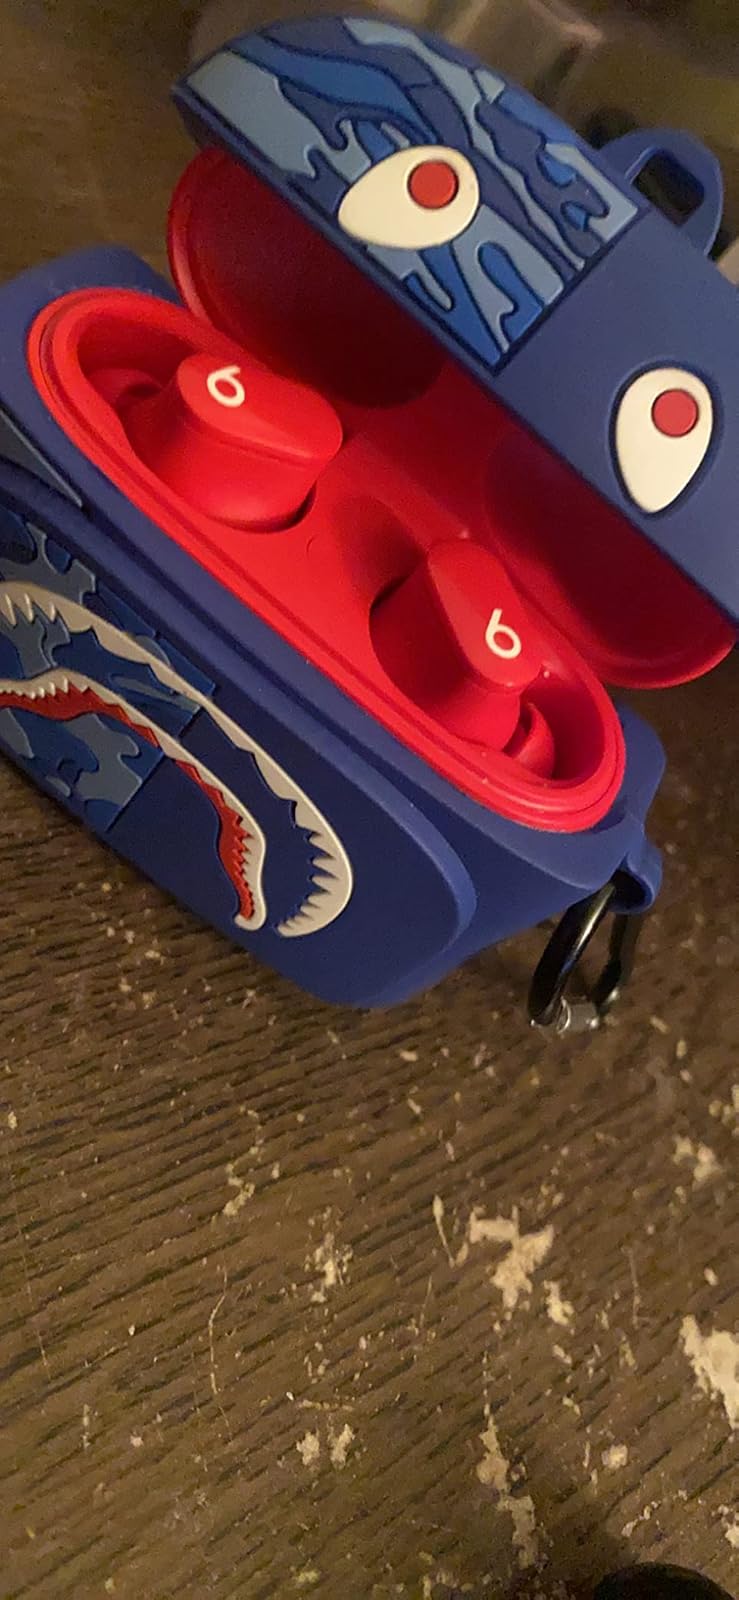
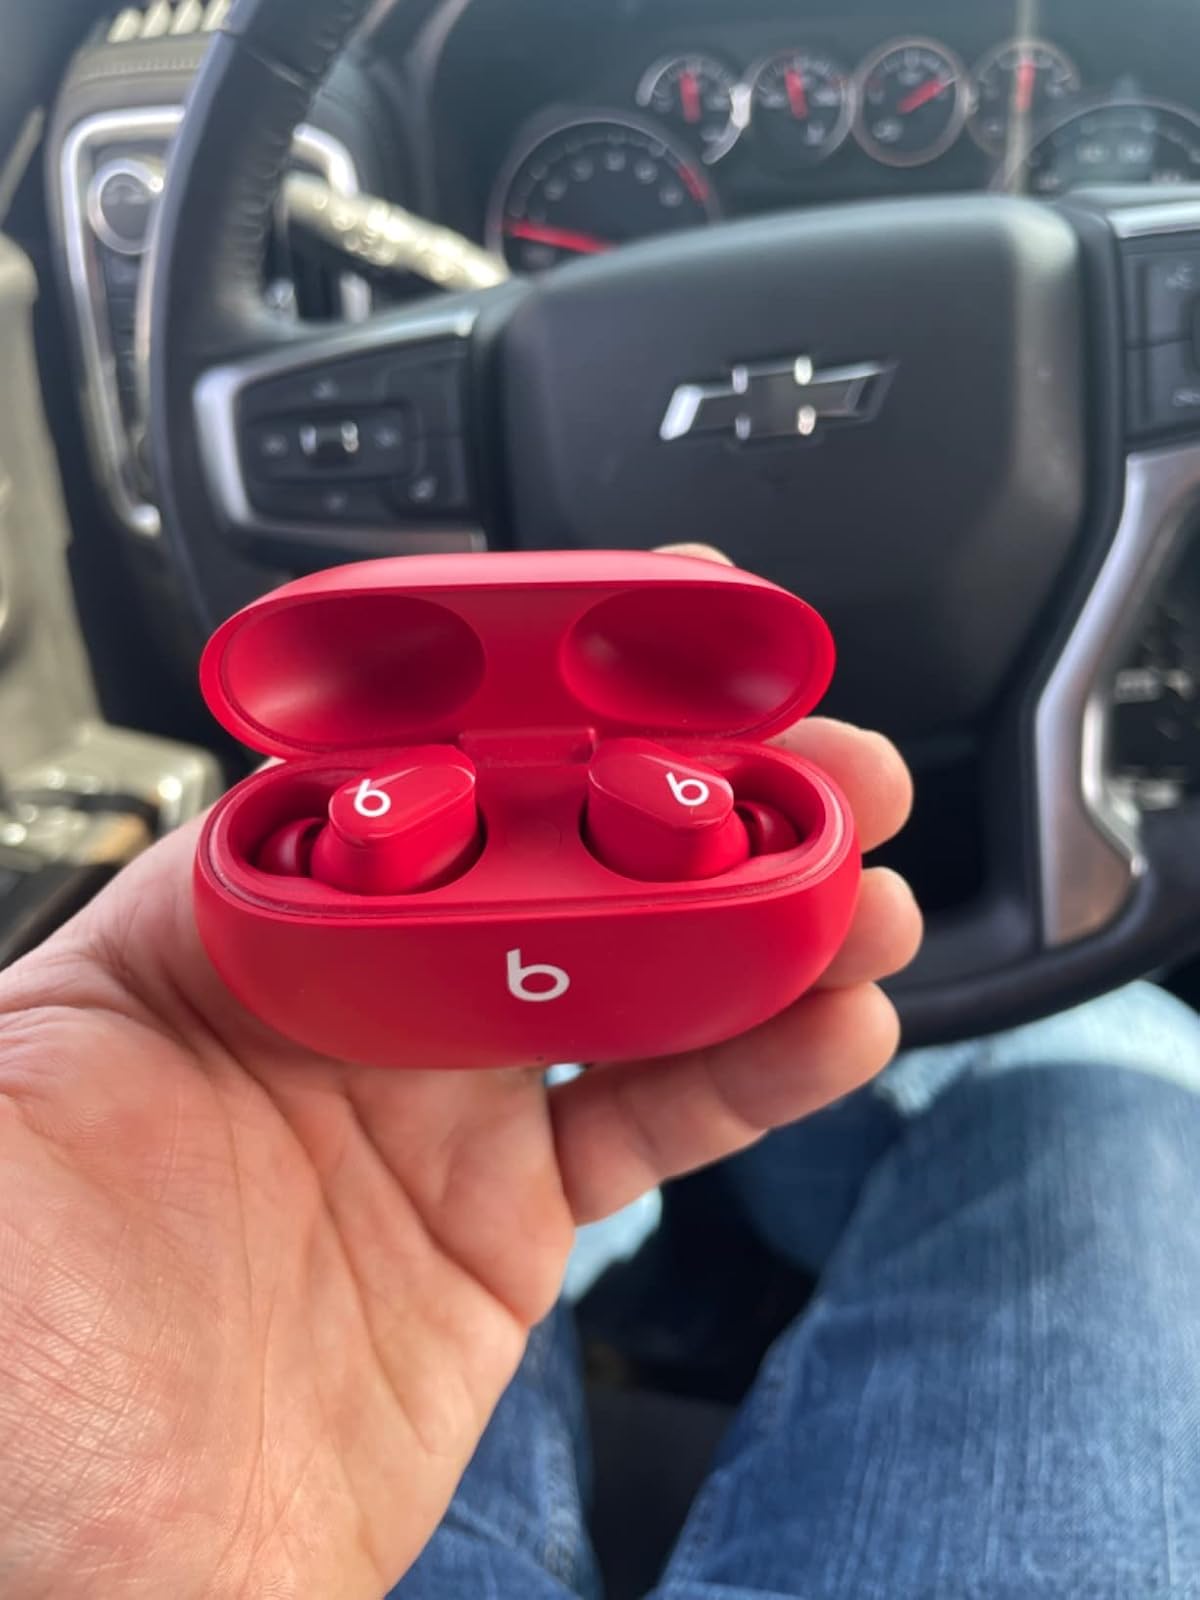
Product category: earbuds
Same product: yes